Eastern Michigan University Historic District

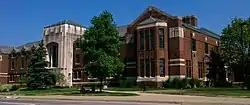
McKenny Hall

Previously called McKenny Union and Charles McKenny Union, was the first student union on the campus of a teachers' college when it opened in 1931. McKenny hall was designed by Detroit architect Frank Eurich Jr. of Detroit. The building, in the collegiate gothic style with some art deco features. Today the building is known as McKenny Hall and is home to veteran services, human resources, and career services. After The EMU Student Center opened, McKenny closed in 2006 for renovations to preserve the building's age. Since then the university uses the historic building as office space for various departments.